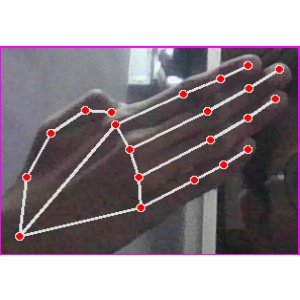
अक्षर: घ